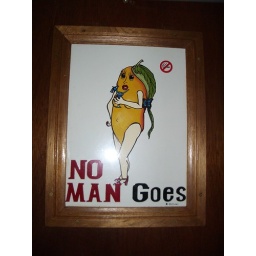
no man goes toilet sign - seen in a Mango Farm